Gordon Sinclair

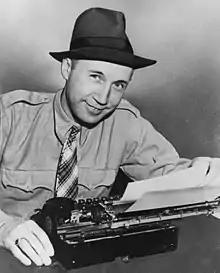
Gordon Sinclair, c. 1930

Allan Gordon Sinclair, OC, FRGS (June 3, 1900 – May 17, 1984) was a Canadian journalist, writer, and commentator.